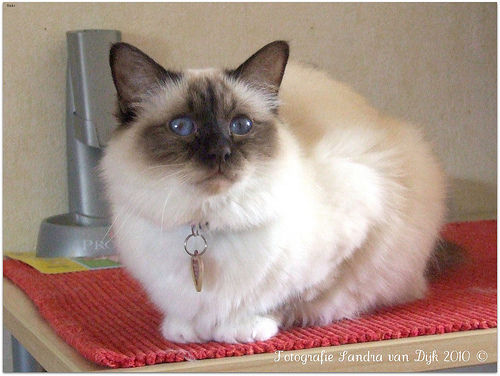
Animal: cat
Breed: birman